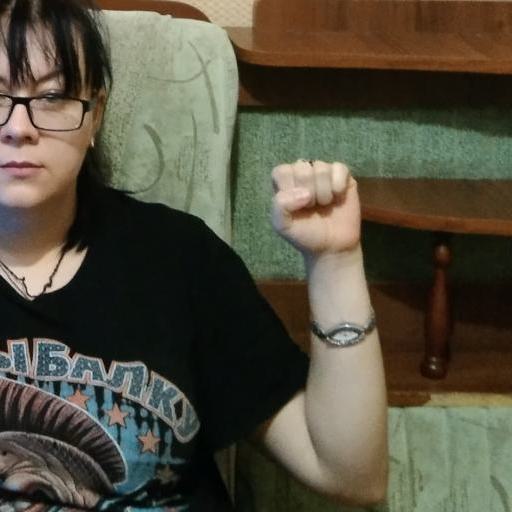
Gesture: fist